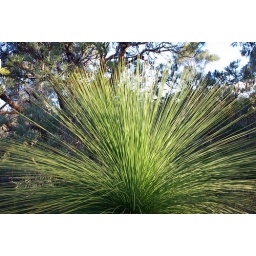
grass tree in the reserve